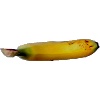
Label: Banana Lady Finger 1